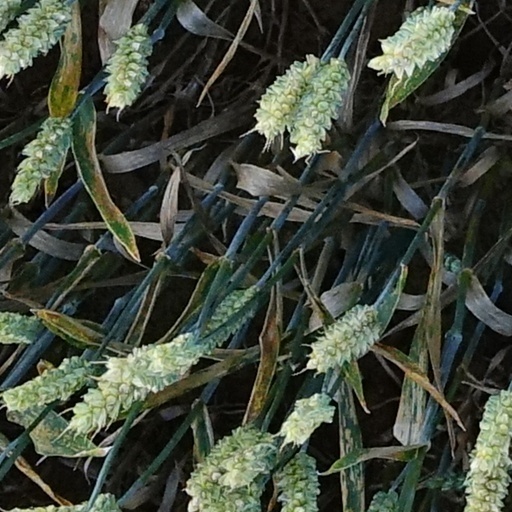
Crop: wheat